Beecher Hall

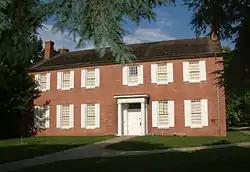
Beecher Hall from the northeast

Beecher Hall is the oldest building on the campus of Illinois College in Jacksonville, Illinois. Built in 1829–30, it was the first college building erected in the state of Illinois. The building has served many functions for Illinois College, including housing the first medical school in Illinois in 1843. It is named after the first president of Illinois College, Edward Beecher. Beecher Hall is recognized by the National Park Service as being a stop on the Underground Railroad. The building is listed on the National Register of Historic Places.